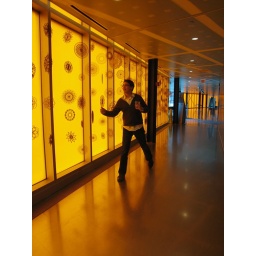
Dave walking in the Rem Koolhaas building